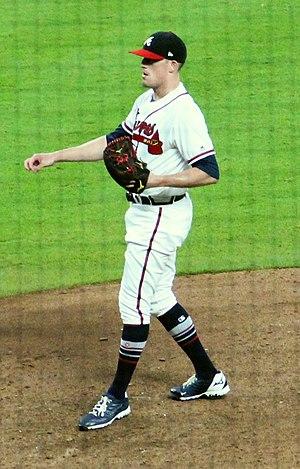
Daniel Allen Winkler est un lanceur droitier des Braves d'Atlanta de la Ligue majeure de baseball.